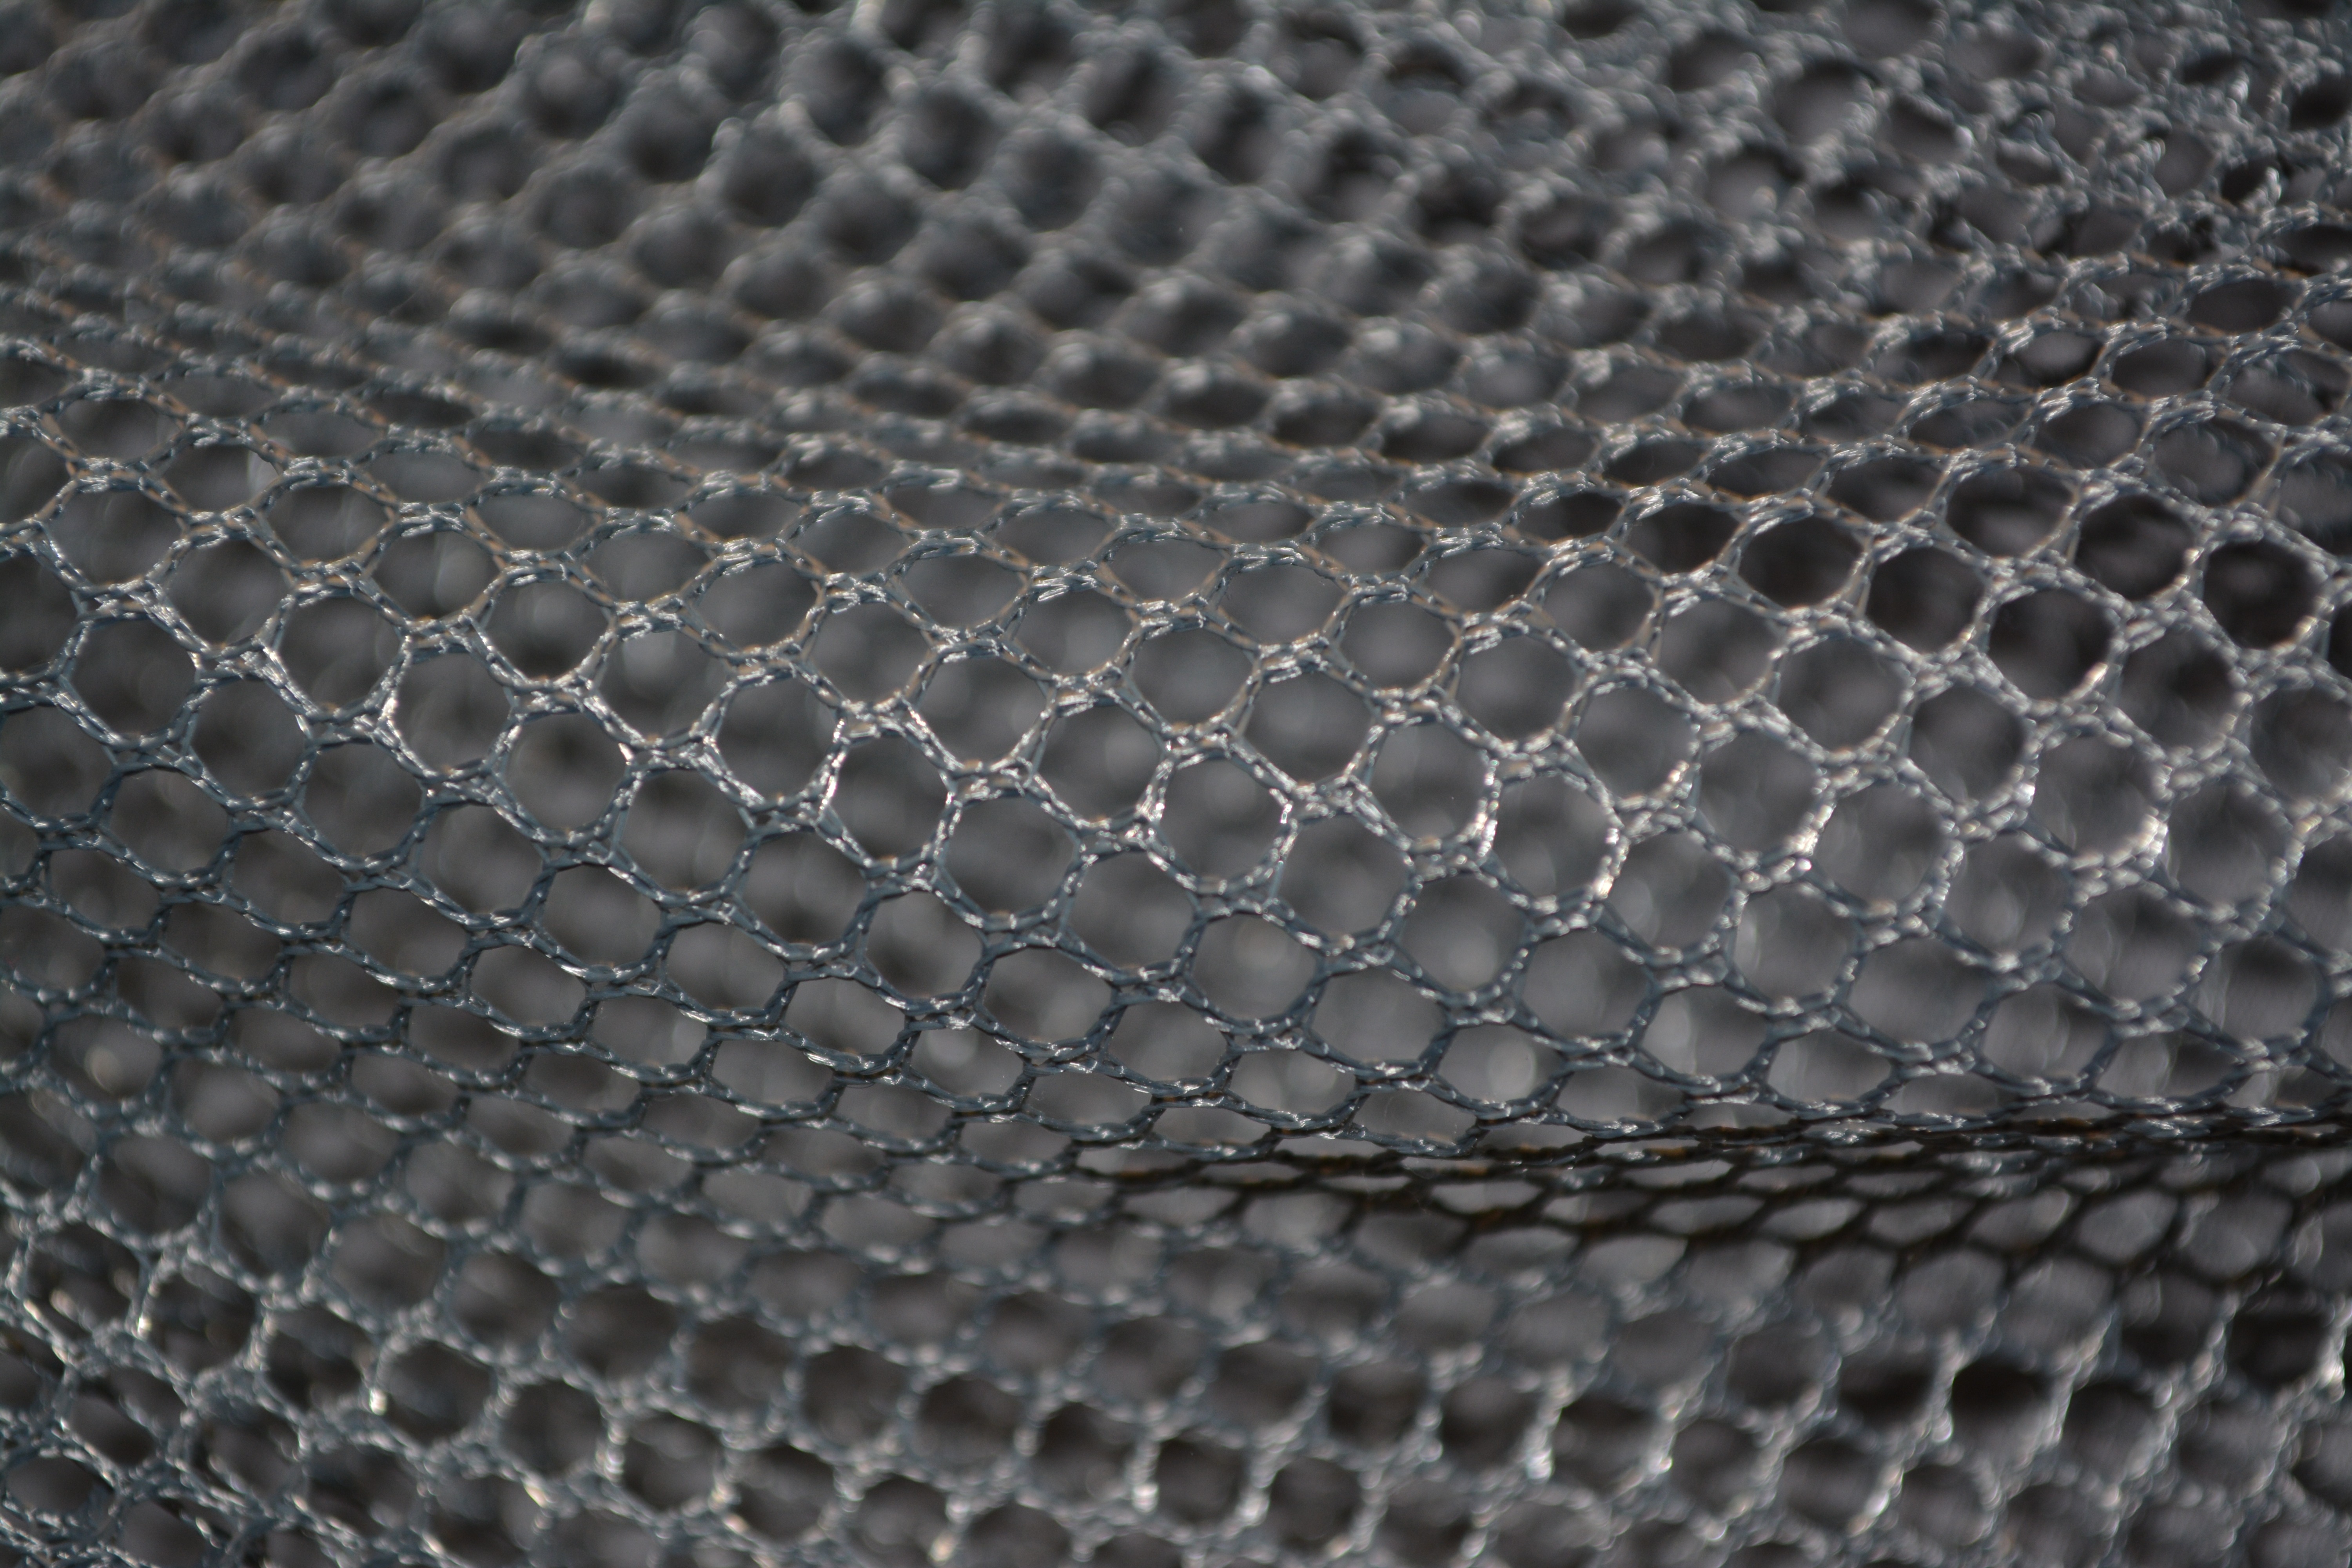
wing, vintage, wheel, texture, web, pattern, geometric, metal, industry, material, tire, fabric, design, sports, decorative, net, mesh, grid, connection, network, tread, chain link fencing, automotive tire